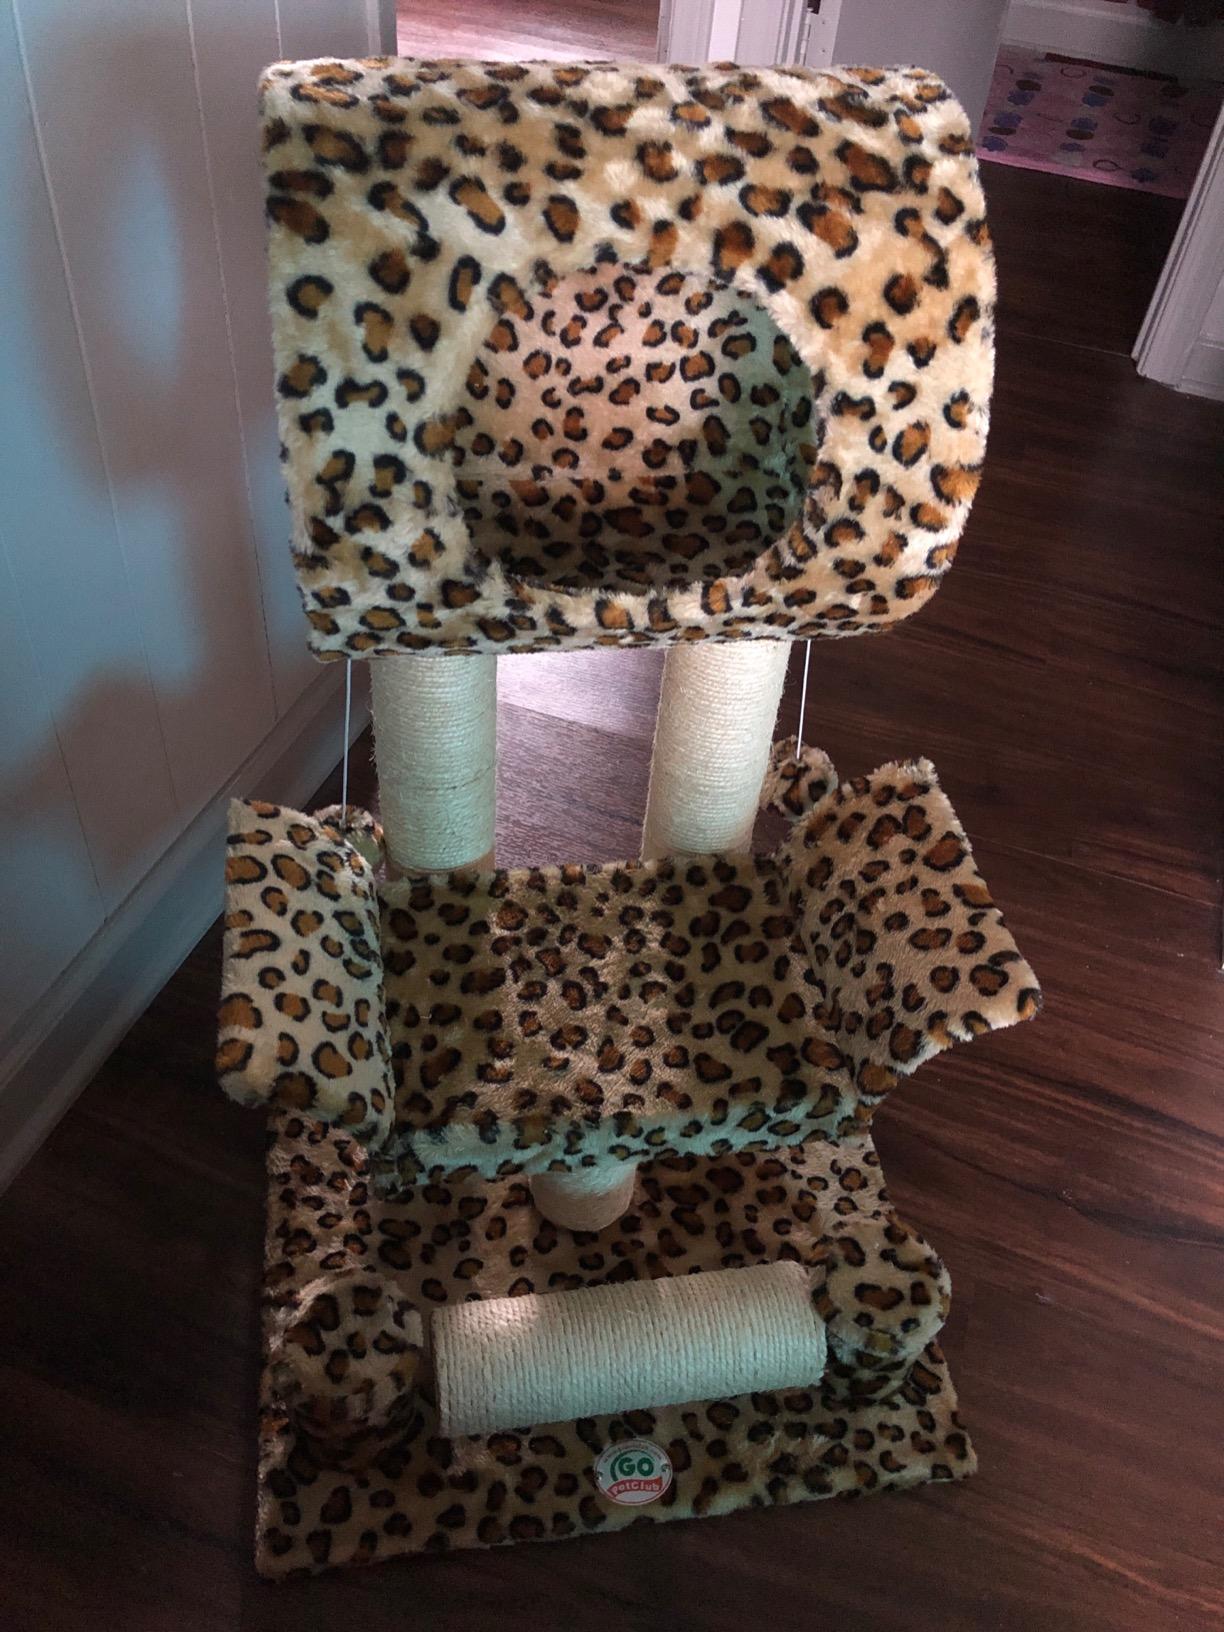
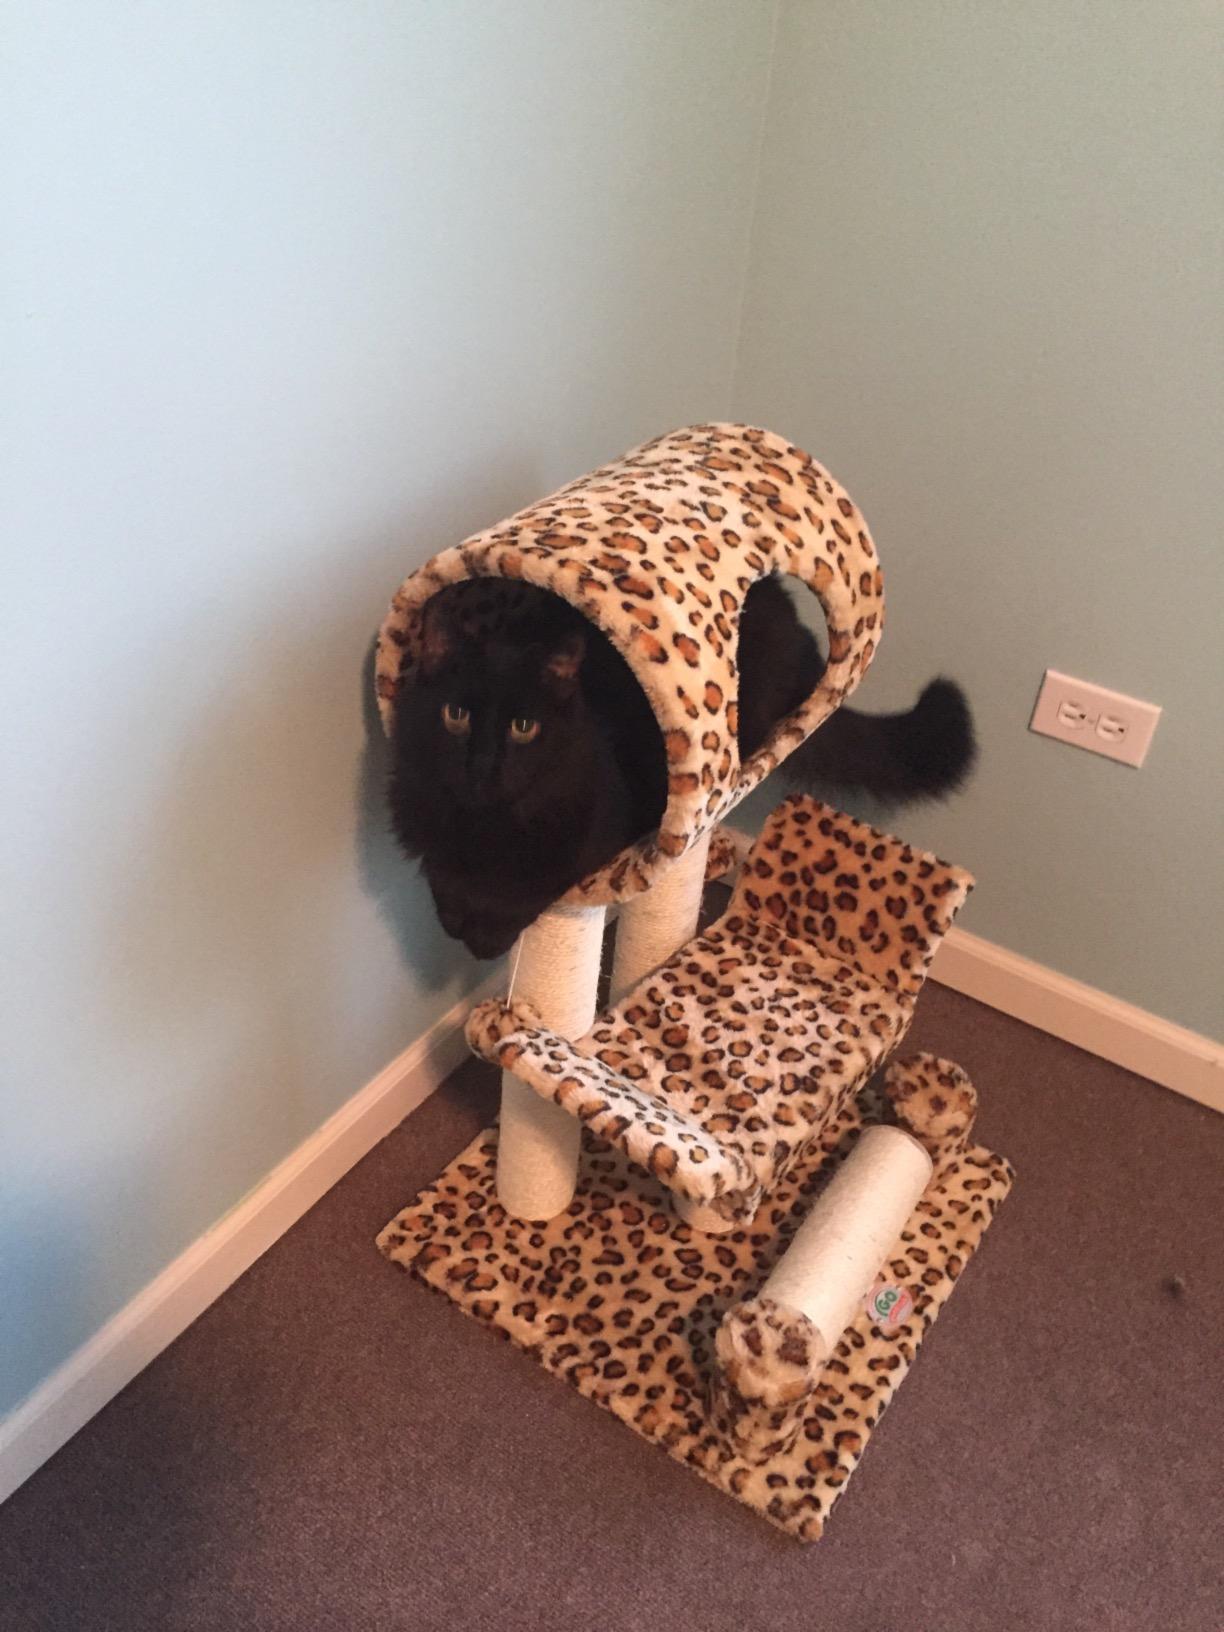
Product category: items_cat tree
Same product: yes